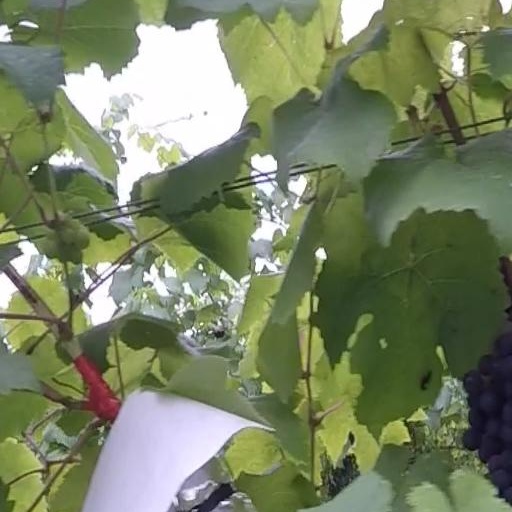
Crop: grape